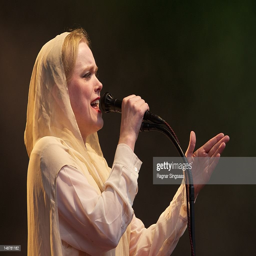
pop artist performs on stage during day of festival .